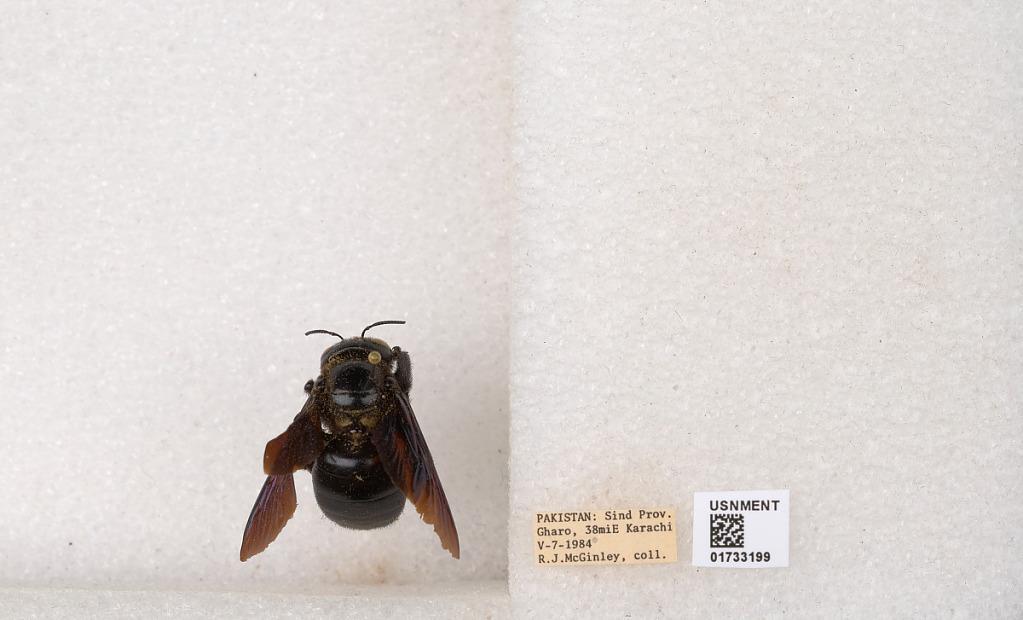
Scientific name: Xylocopa (Ctenoxylocopa) fenestrata (Fabricius)
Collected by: R. McGinley
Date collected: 1984-5-7
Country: Pakistan
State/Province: Sindh
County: Thatta District
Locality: Gharo, 38 mi E Karachi